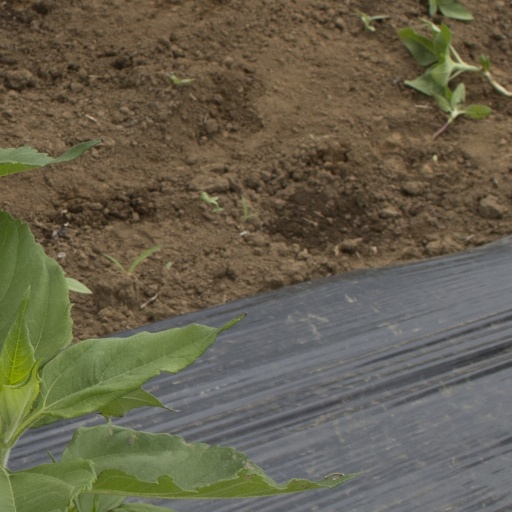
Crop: Jerusalem artichoke